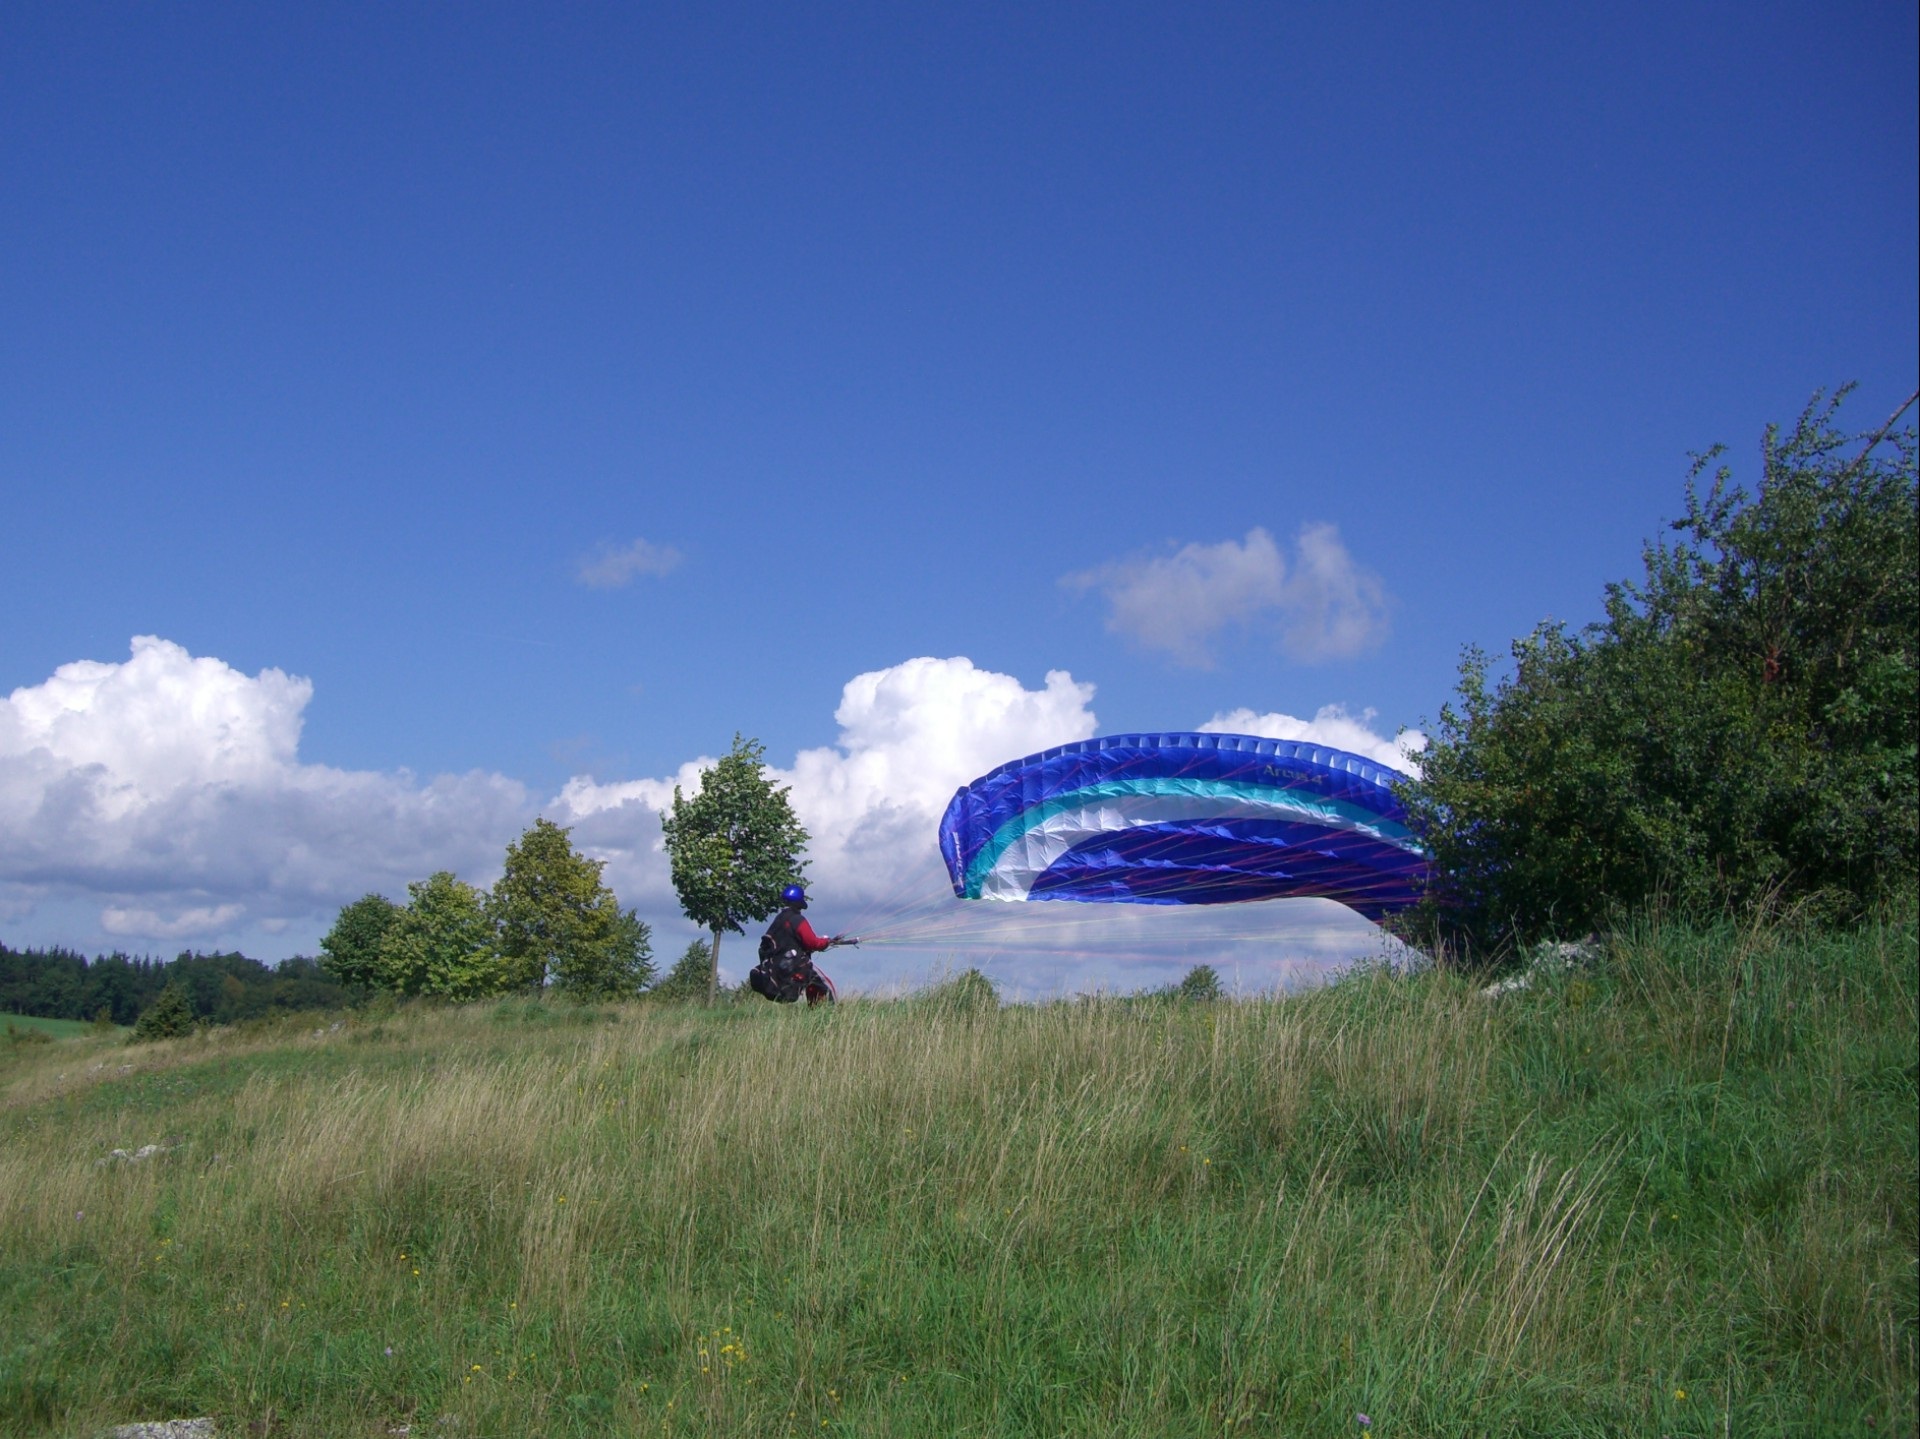
grass, mountain, cloud, sky, field, meadow, hill, blue, paragliding, paraglider, pilot, grassland, ecosystem, rural area, castle hill, meteorological phenomenon, atmosphere of earth, sport venue, floating sailing, start trial